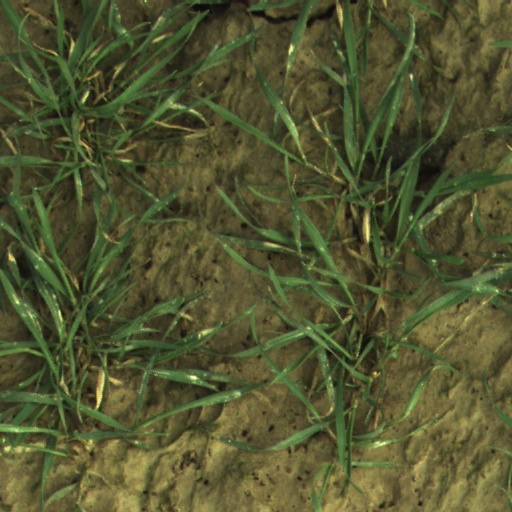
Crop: wheat